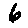
Label: 6